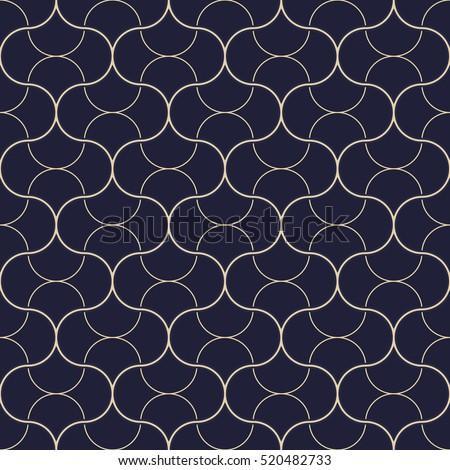
the geometric pattern of the lines , stripes .